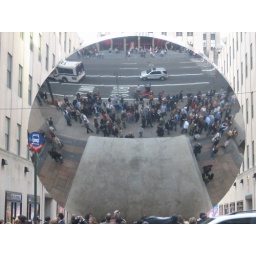
big mirror in the sky